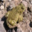
Label: frog